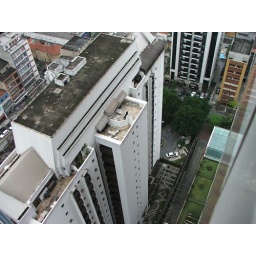
Leaning out over my window 22nd floor